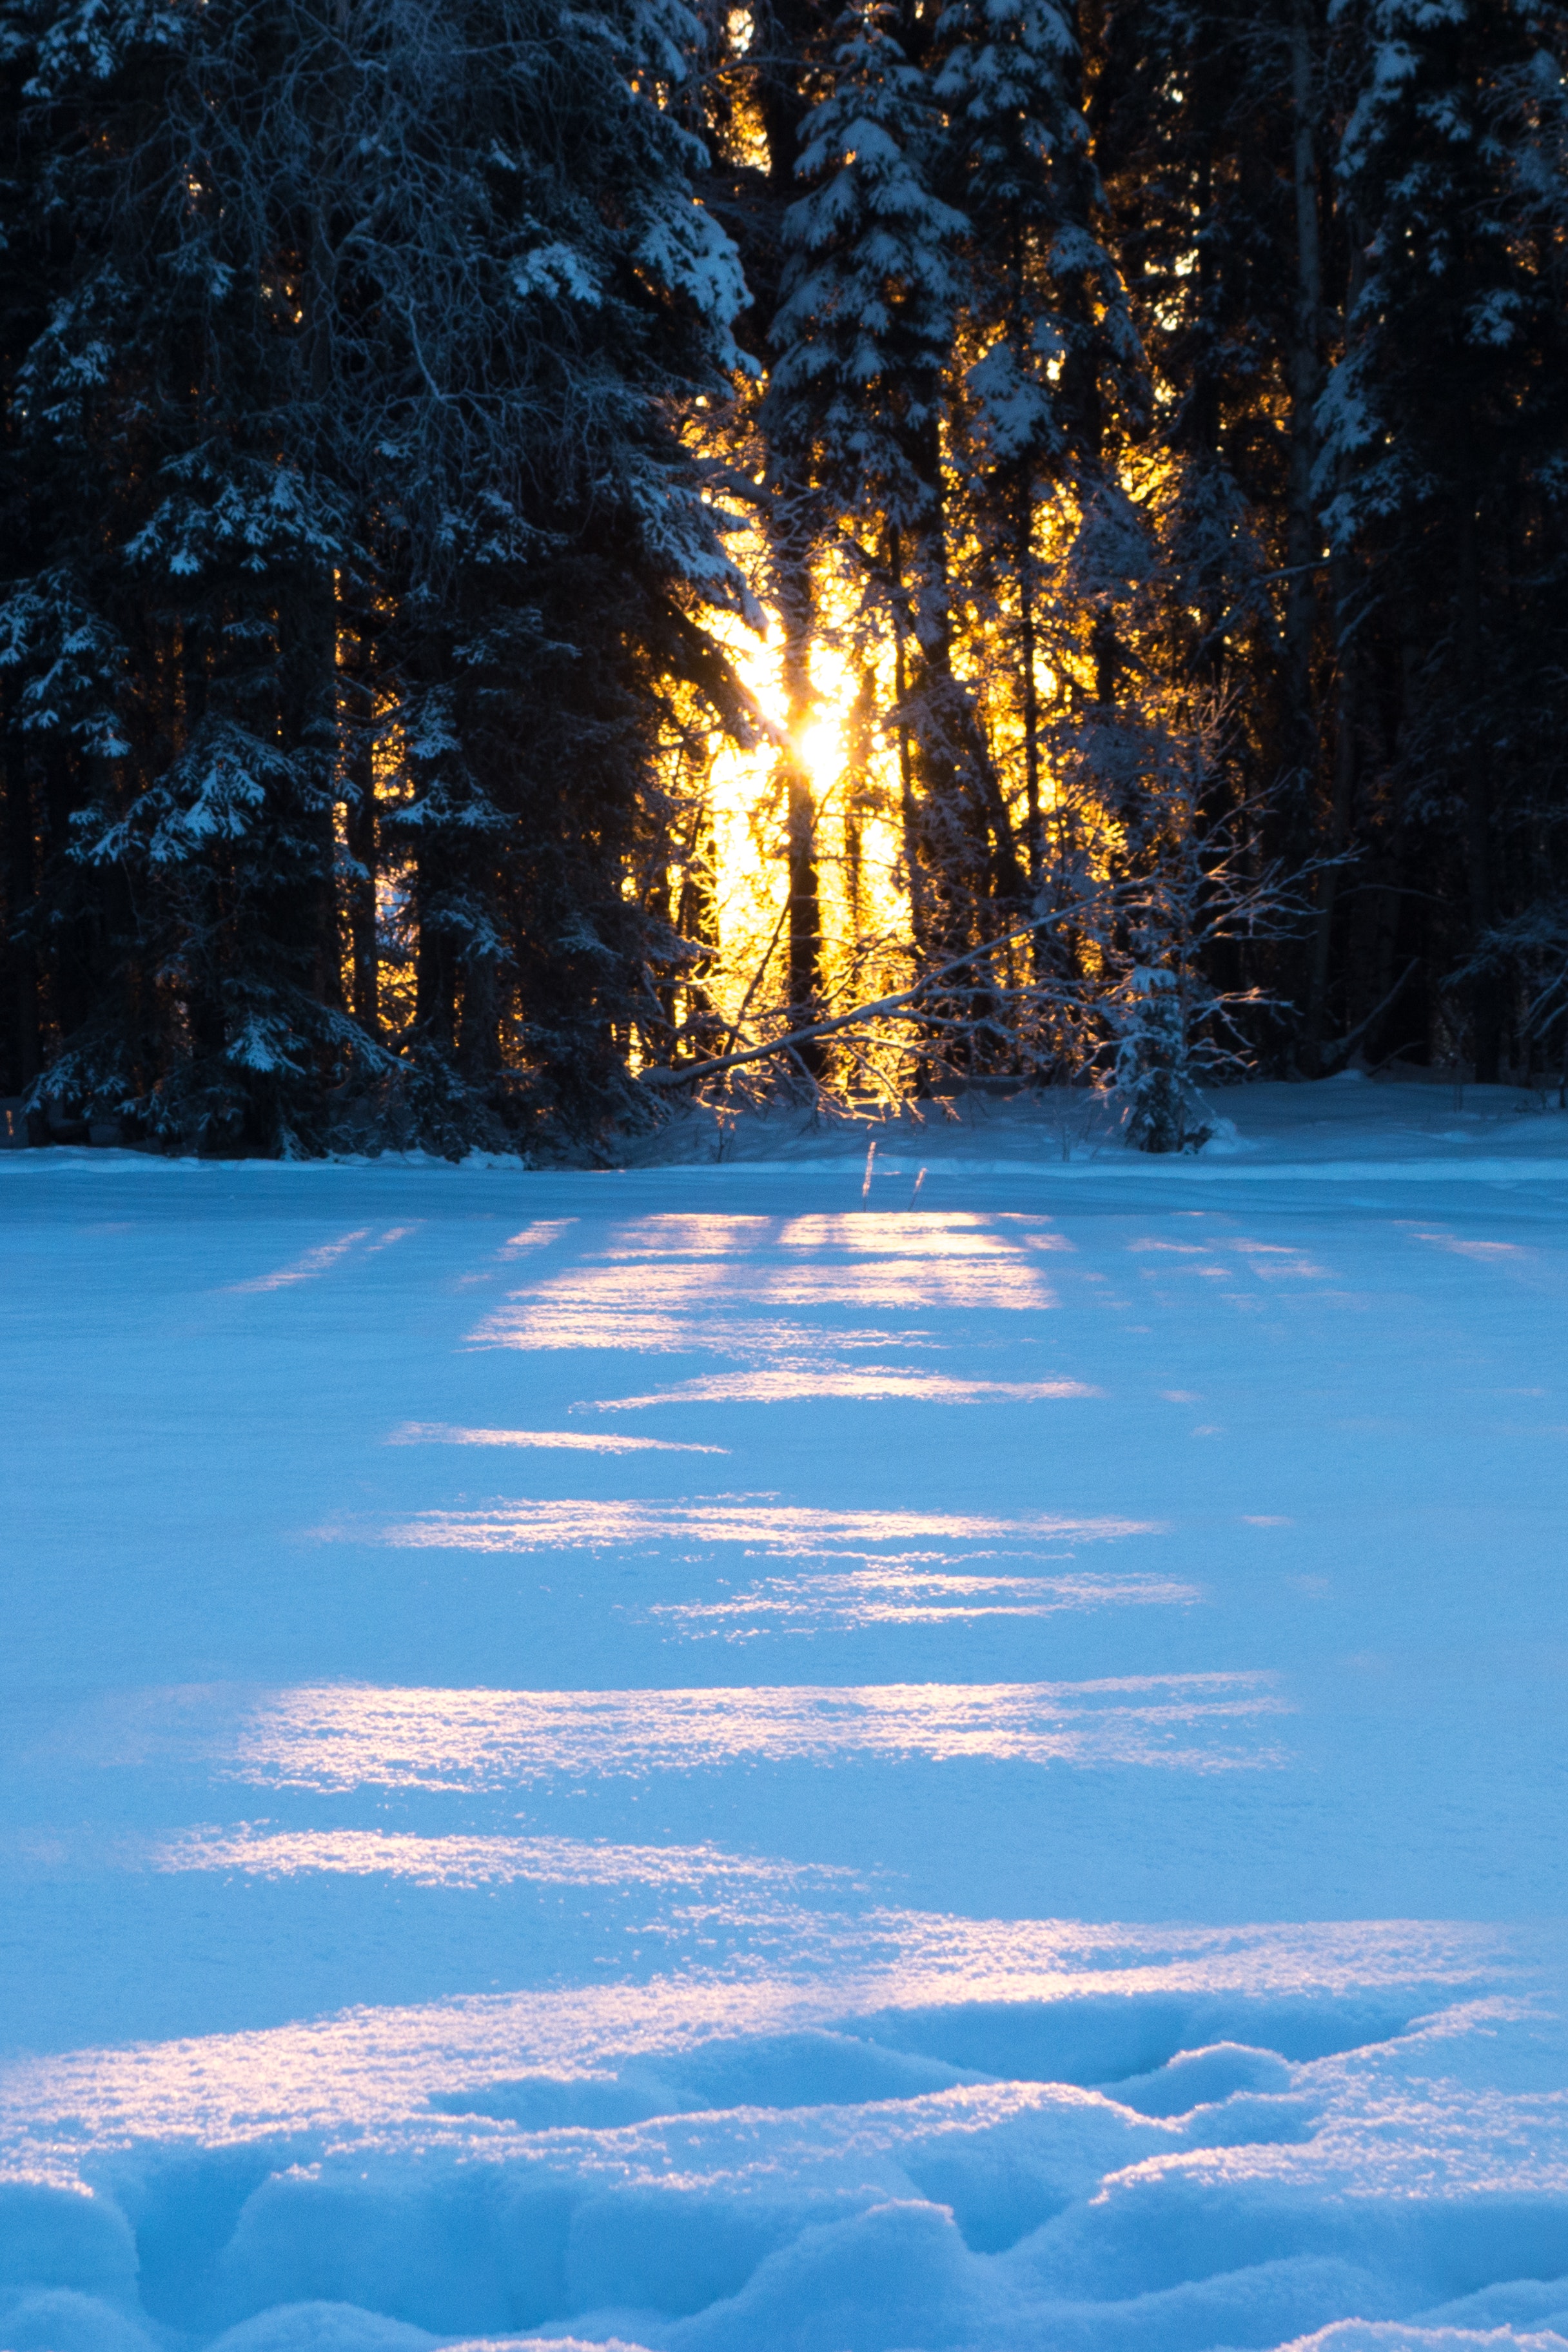
winter, snow, blue, nature, sky, freezing, tree, reflection, light, water, evening, atmosphere, morning, sunlight, fir, ice, frost, forest, branch, pine family, spruce, landscape, computer wallpaper, conifer, evergreen